Brent Spence Bridge

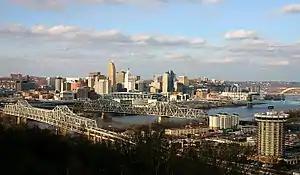
The Brent Spence Bridge is the leftmost bridge viewed from the Kentucky side

The bridge was named for Kentucky's longest serving congressman at the time, Brent Spence, who served in the U.S. Congress for over thirty years before retiring in January 1963. The bridge, which opened a year after his retirement, was named in his honor by then Kentucky governor Bert T. Combs. Spence did not feel that he deserved the honor, and lobbied for the Bridge to be named for President Kennedy (who had been assassinated only three days before the bridge was supposed to open). Combs, however, resisted this effort at modesty by Spence and kept the name, though Combs would name the John F. Kennedy Memorial Bridge in Louisville, Kentucky (which opened two weeks after the Spence) after the late president just days after Kennedy's assassination.